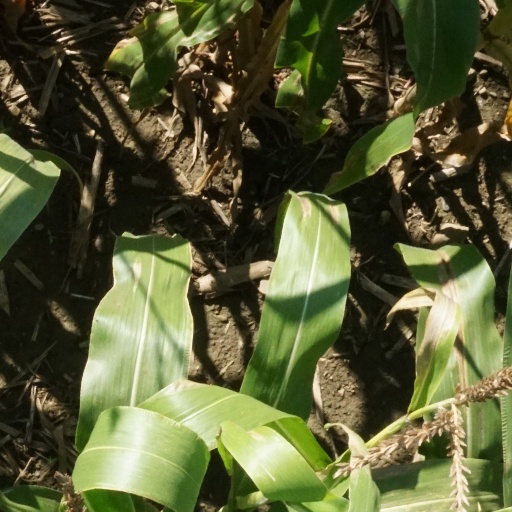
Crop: maize; corn